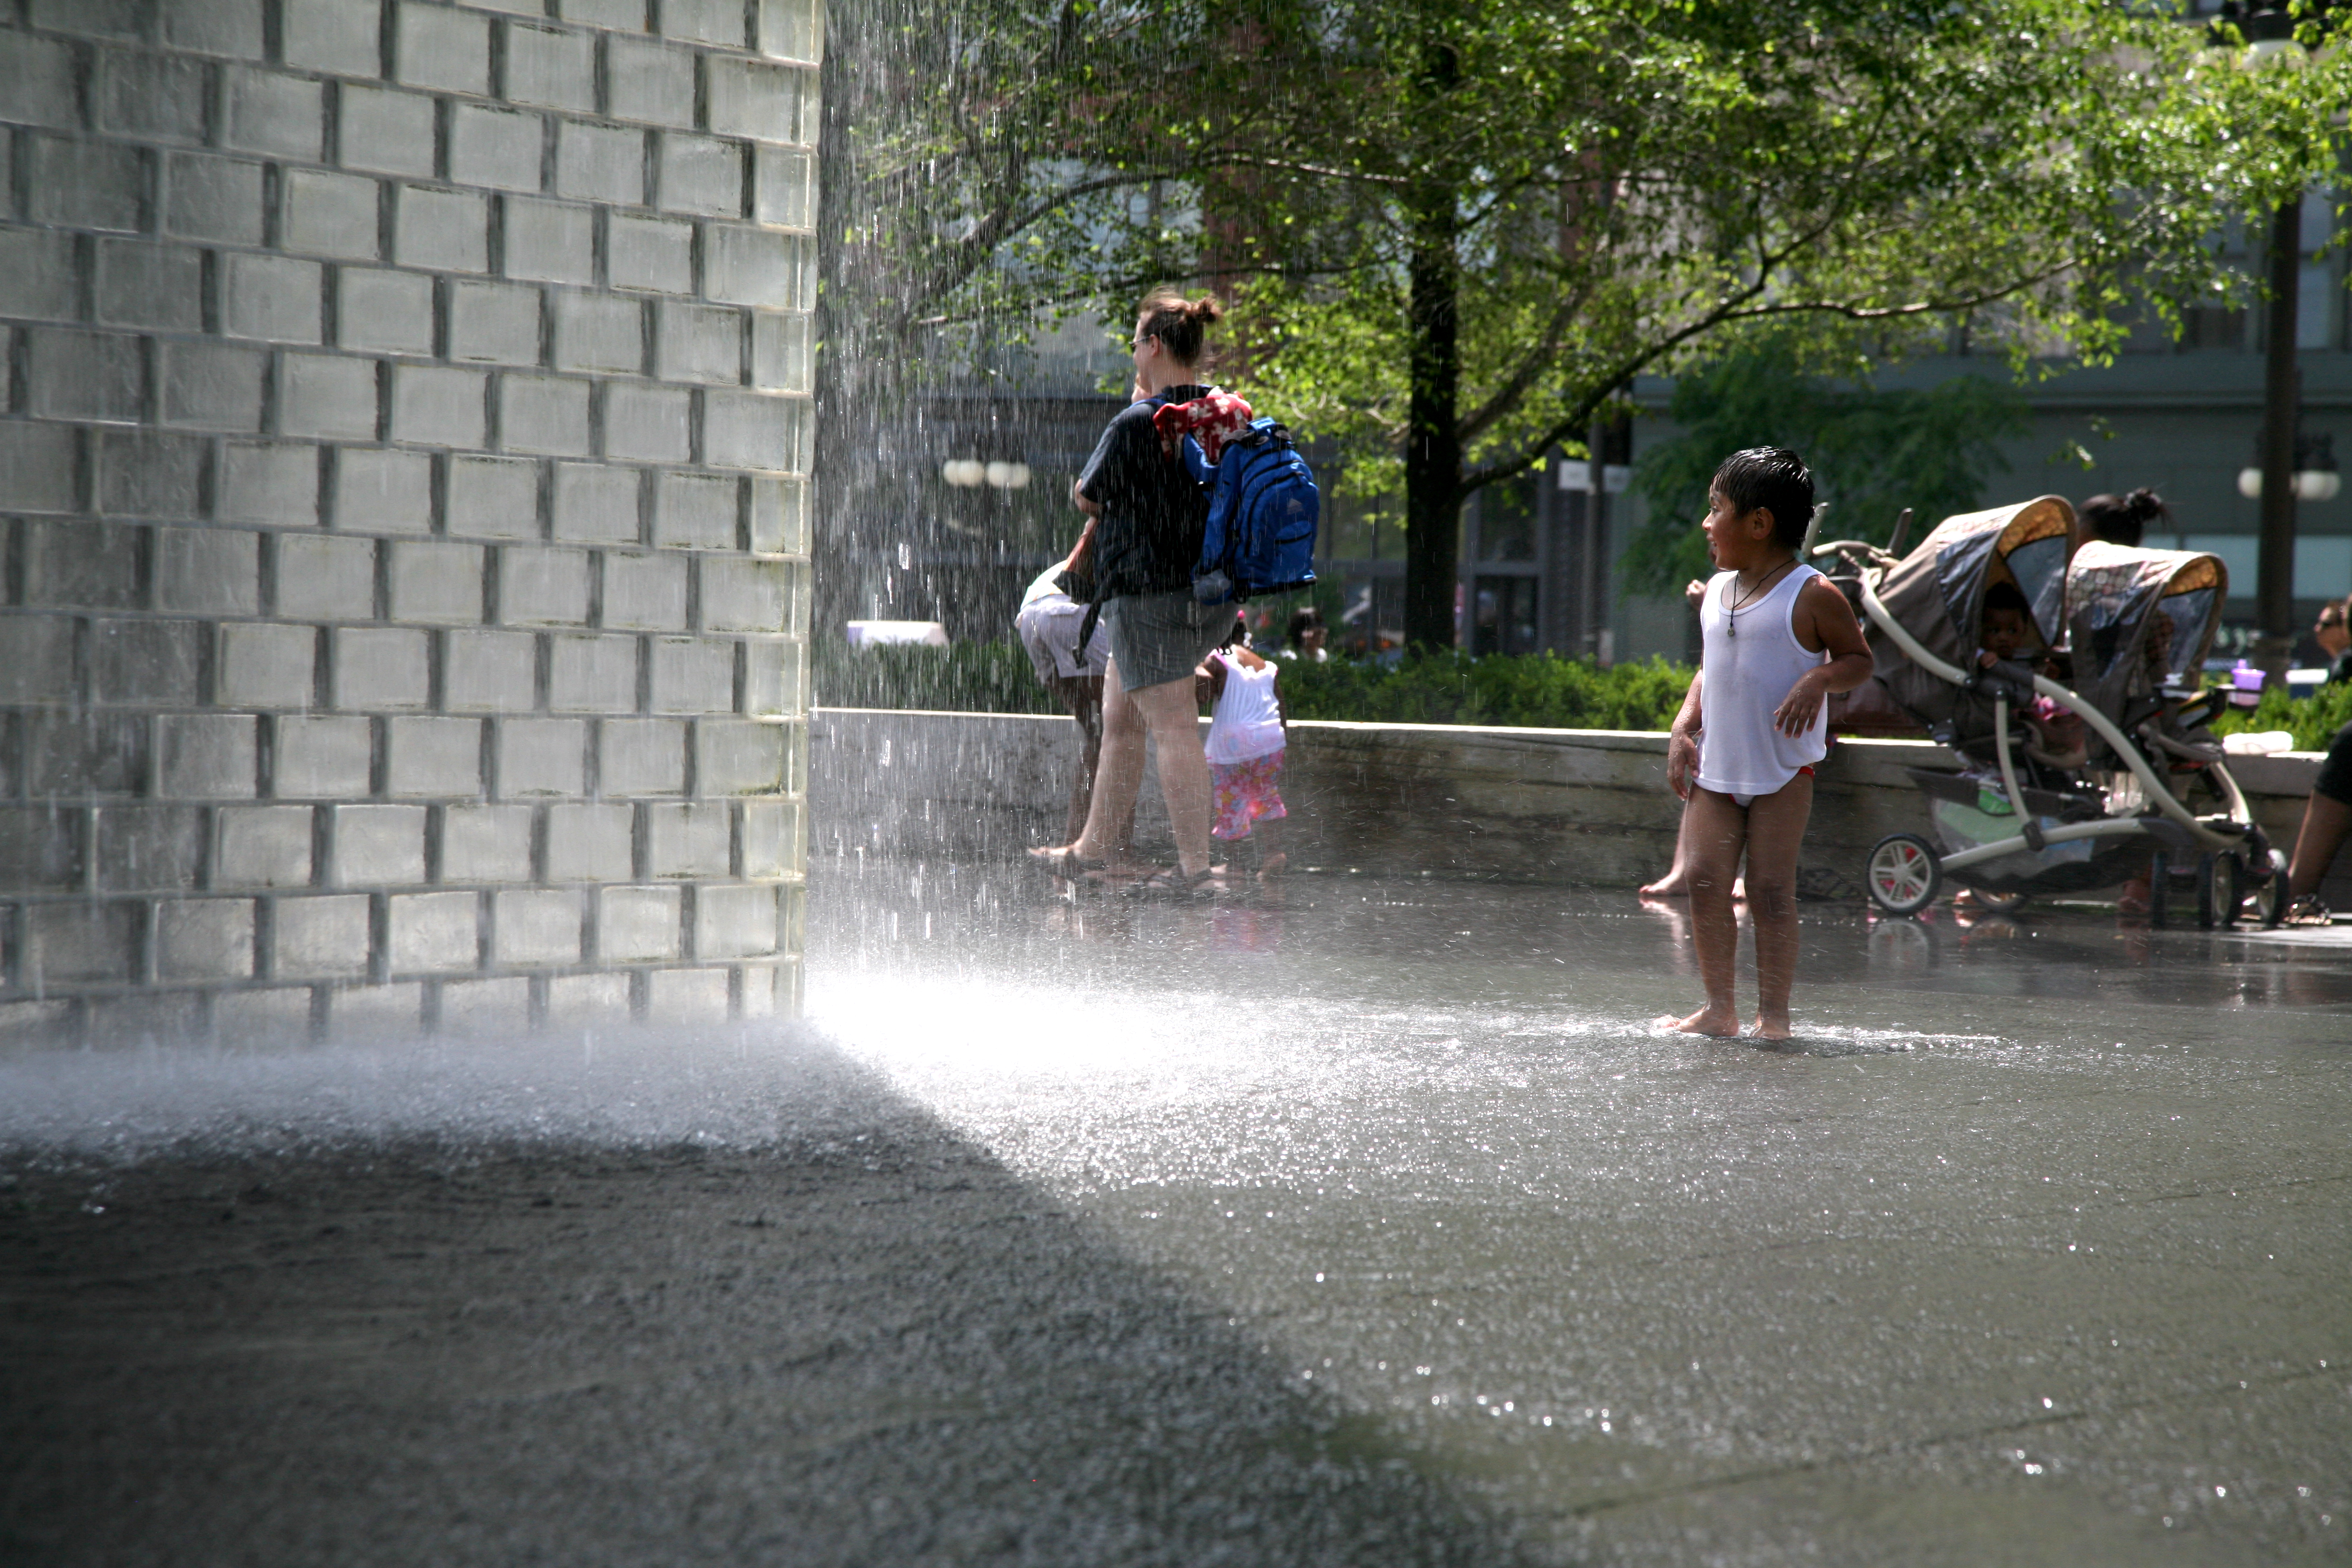
water, pedestrian, road, street, asphalt, canon, park, child, chicago, children, illinois, eau, fontaine, fountain, joy, urbanlandscape, nino, enfants, kind, millennium, canon5d, joie, millenniumpark, clats, crownfountain, waterplay, jaumeplensa